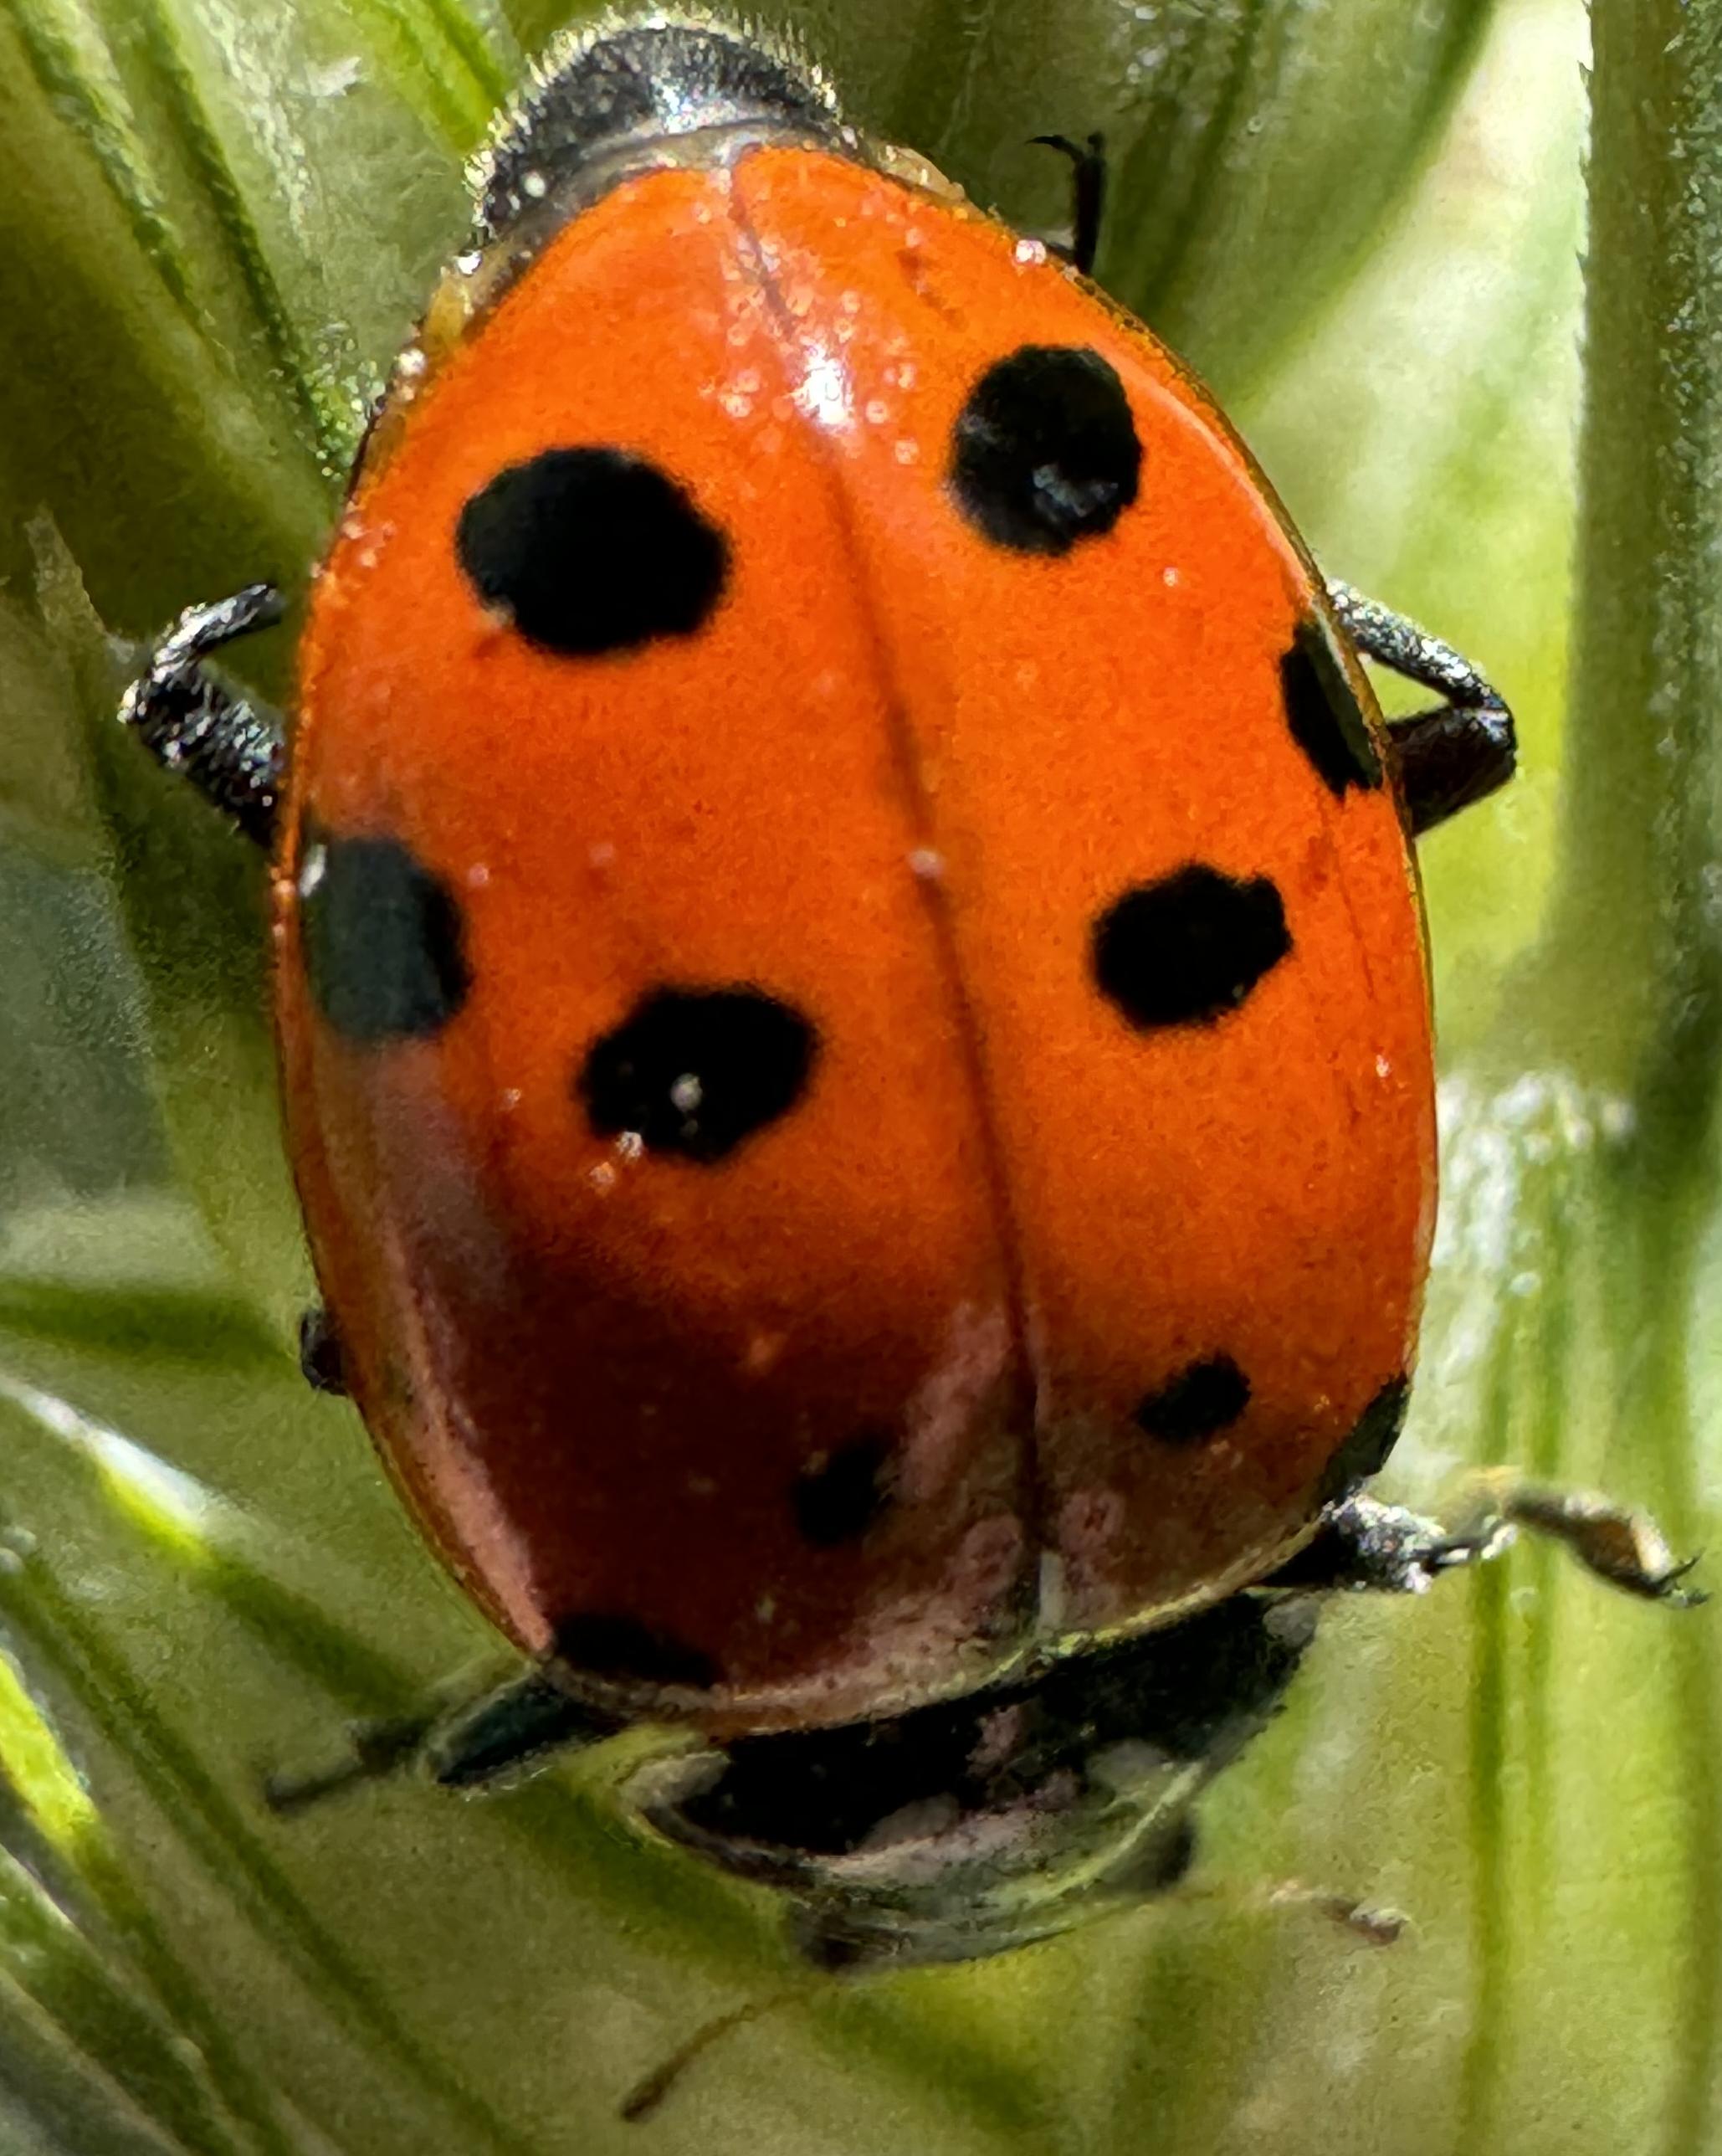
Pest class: predators